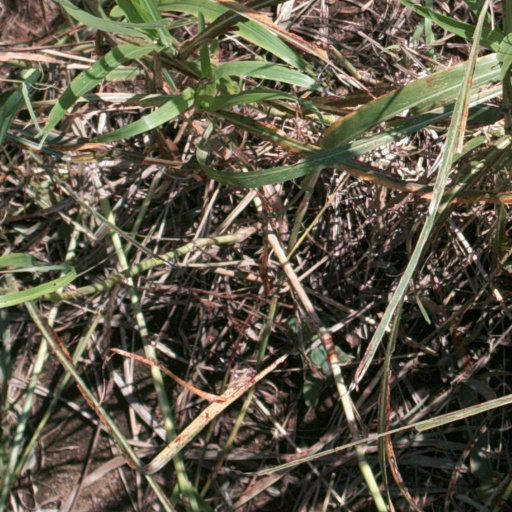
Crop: sorghum